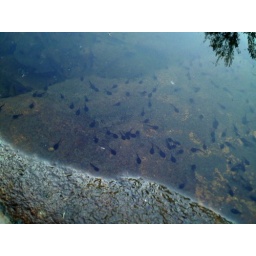
Seen in a shallow pool in a rock bed along the Lackawanna river.